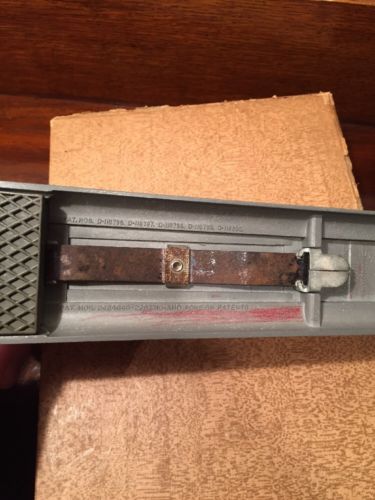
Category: stapler